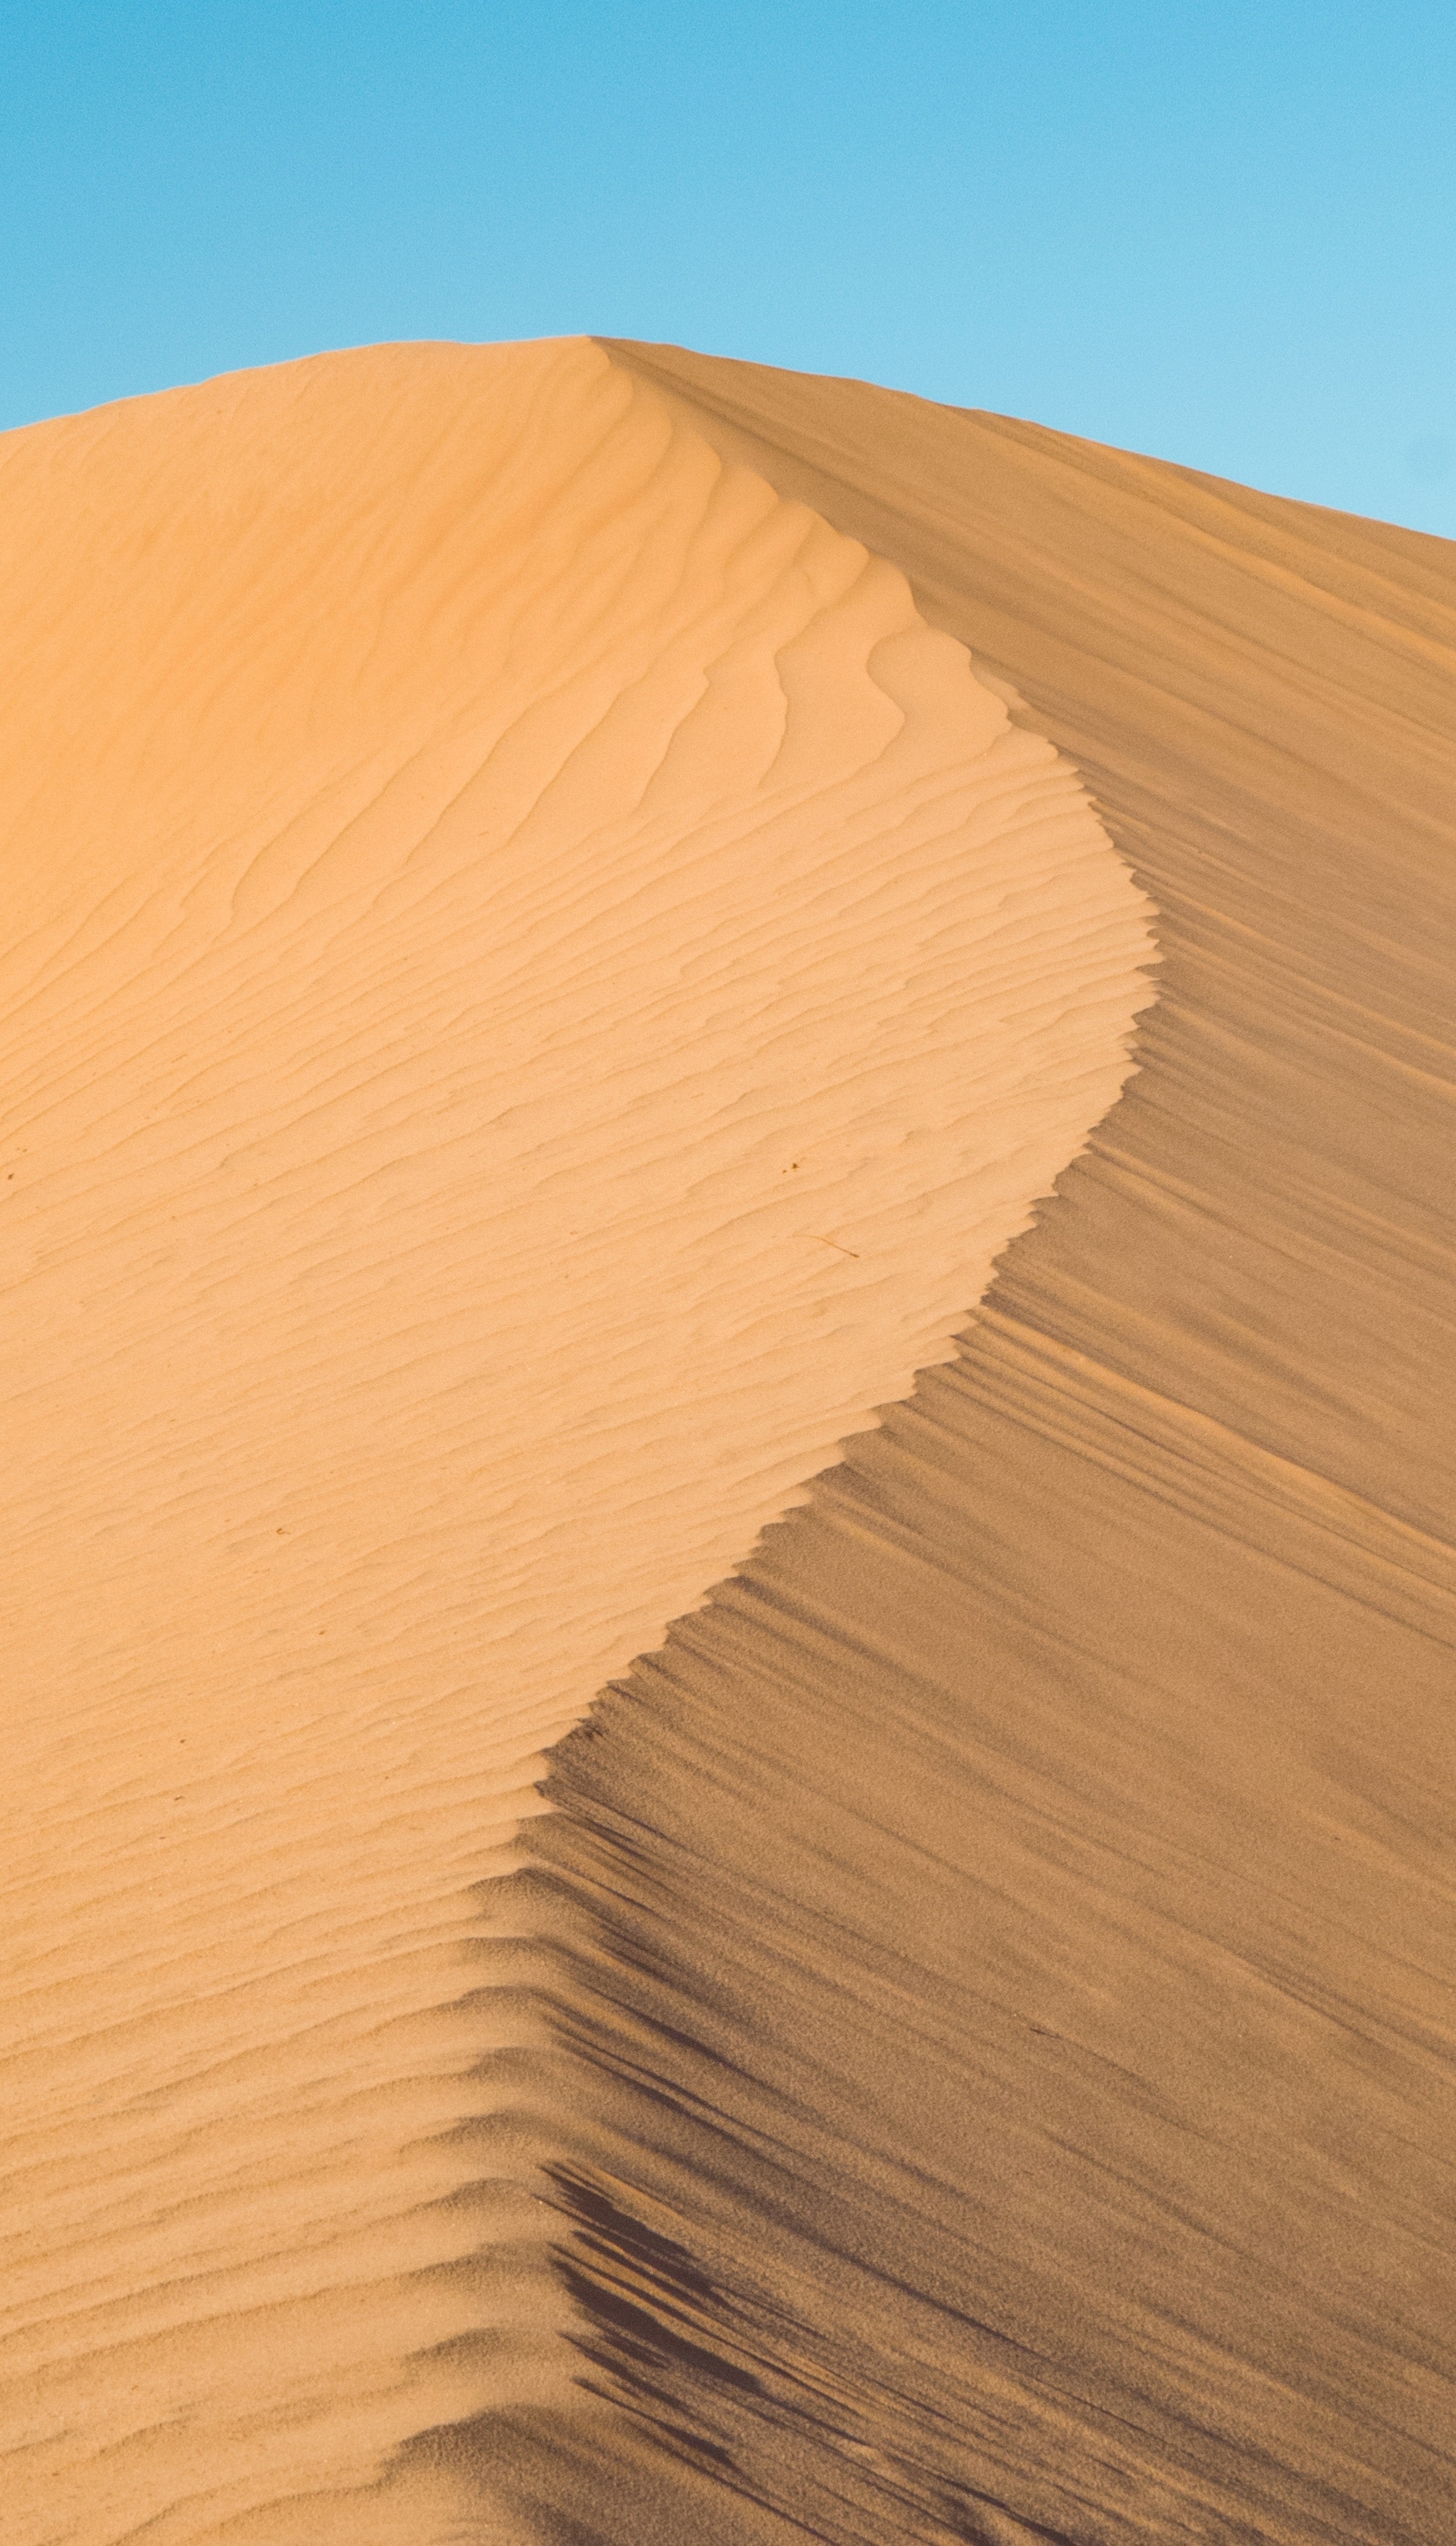
natural, brown, sky, natural landscape, slope, wood, erg, landscape, Tints and shades, singing sand, aeolian landform, horizon, dune, soil, hill, shadow, hardwood, sand, tree, rock, shade, wind, heat, pattern, desert, arch, sahara